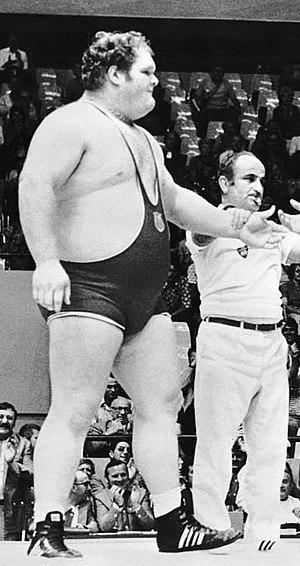
Chris Taylor est un lutteur américain spécialiste de la lutte libre né le 13 juin 1950 et mort le 30 juin 1979.